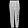
Label: Trouser